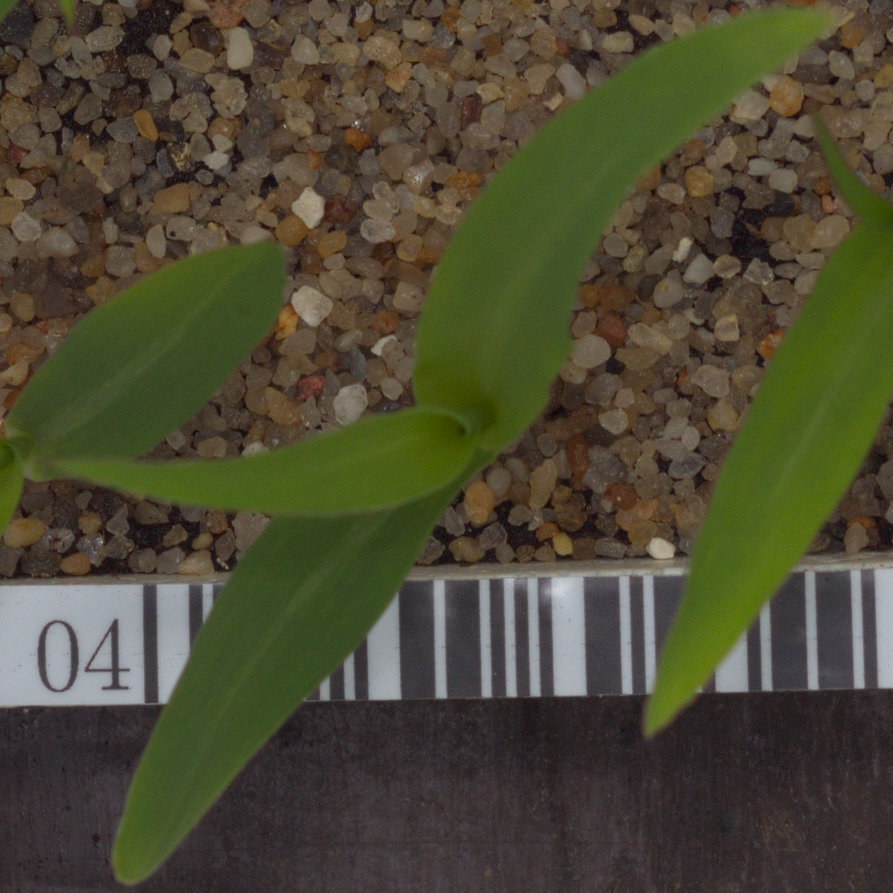
Label: maize